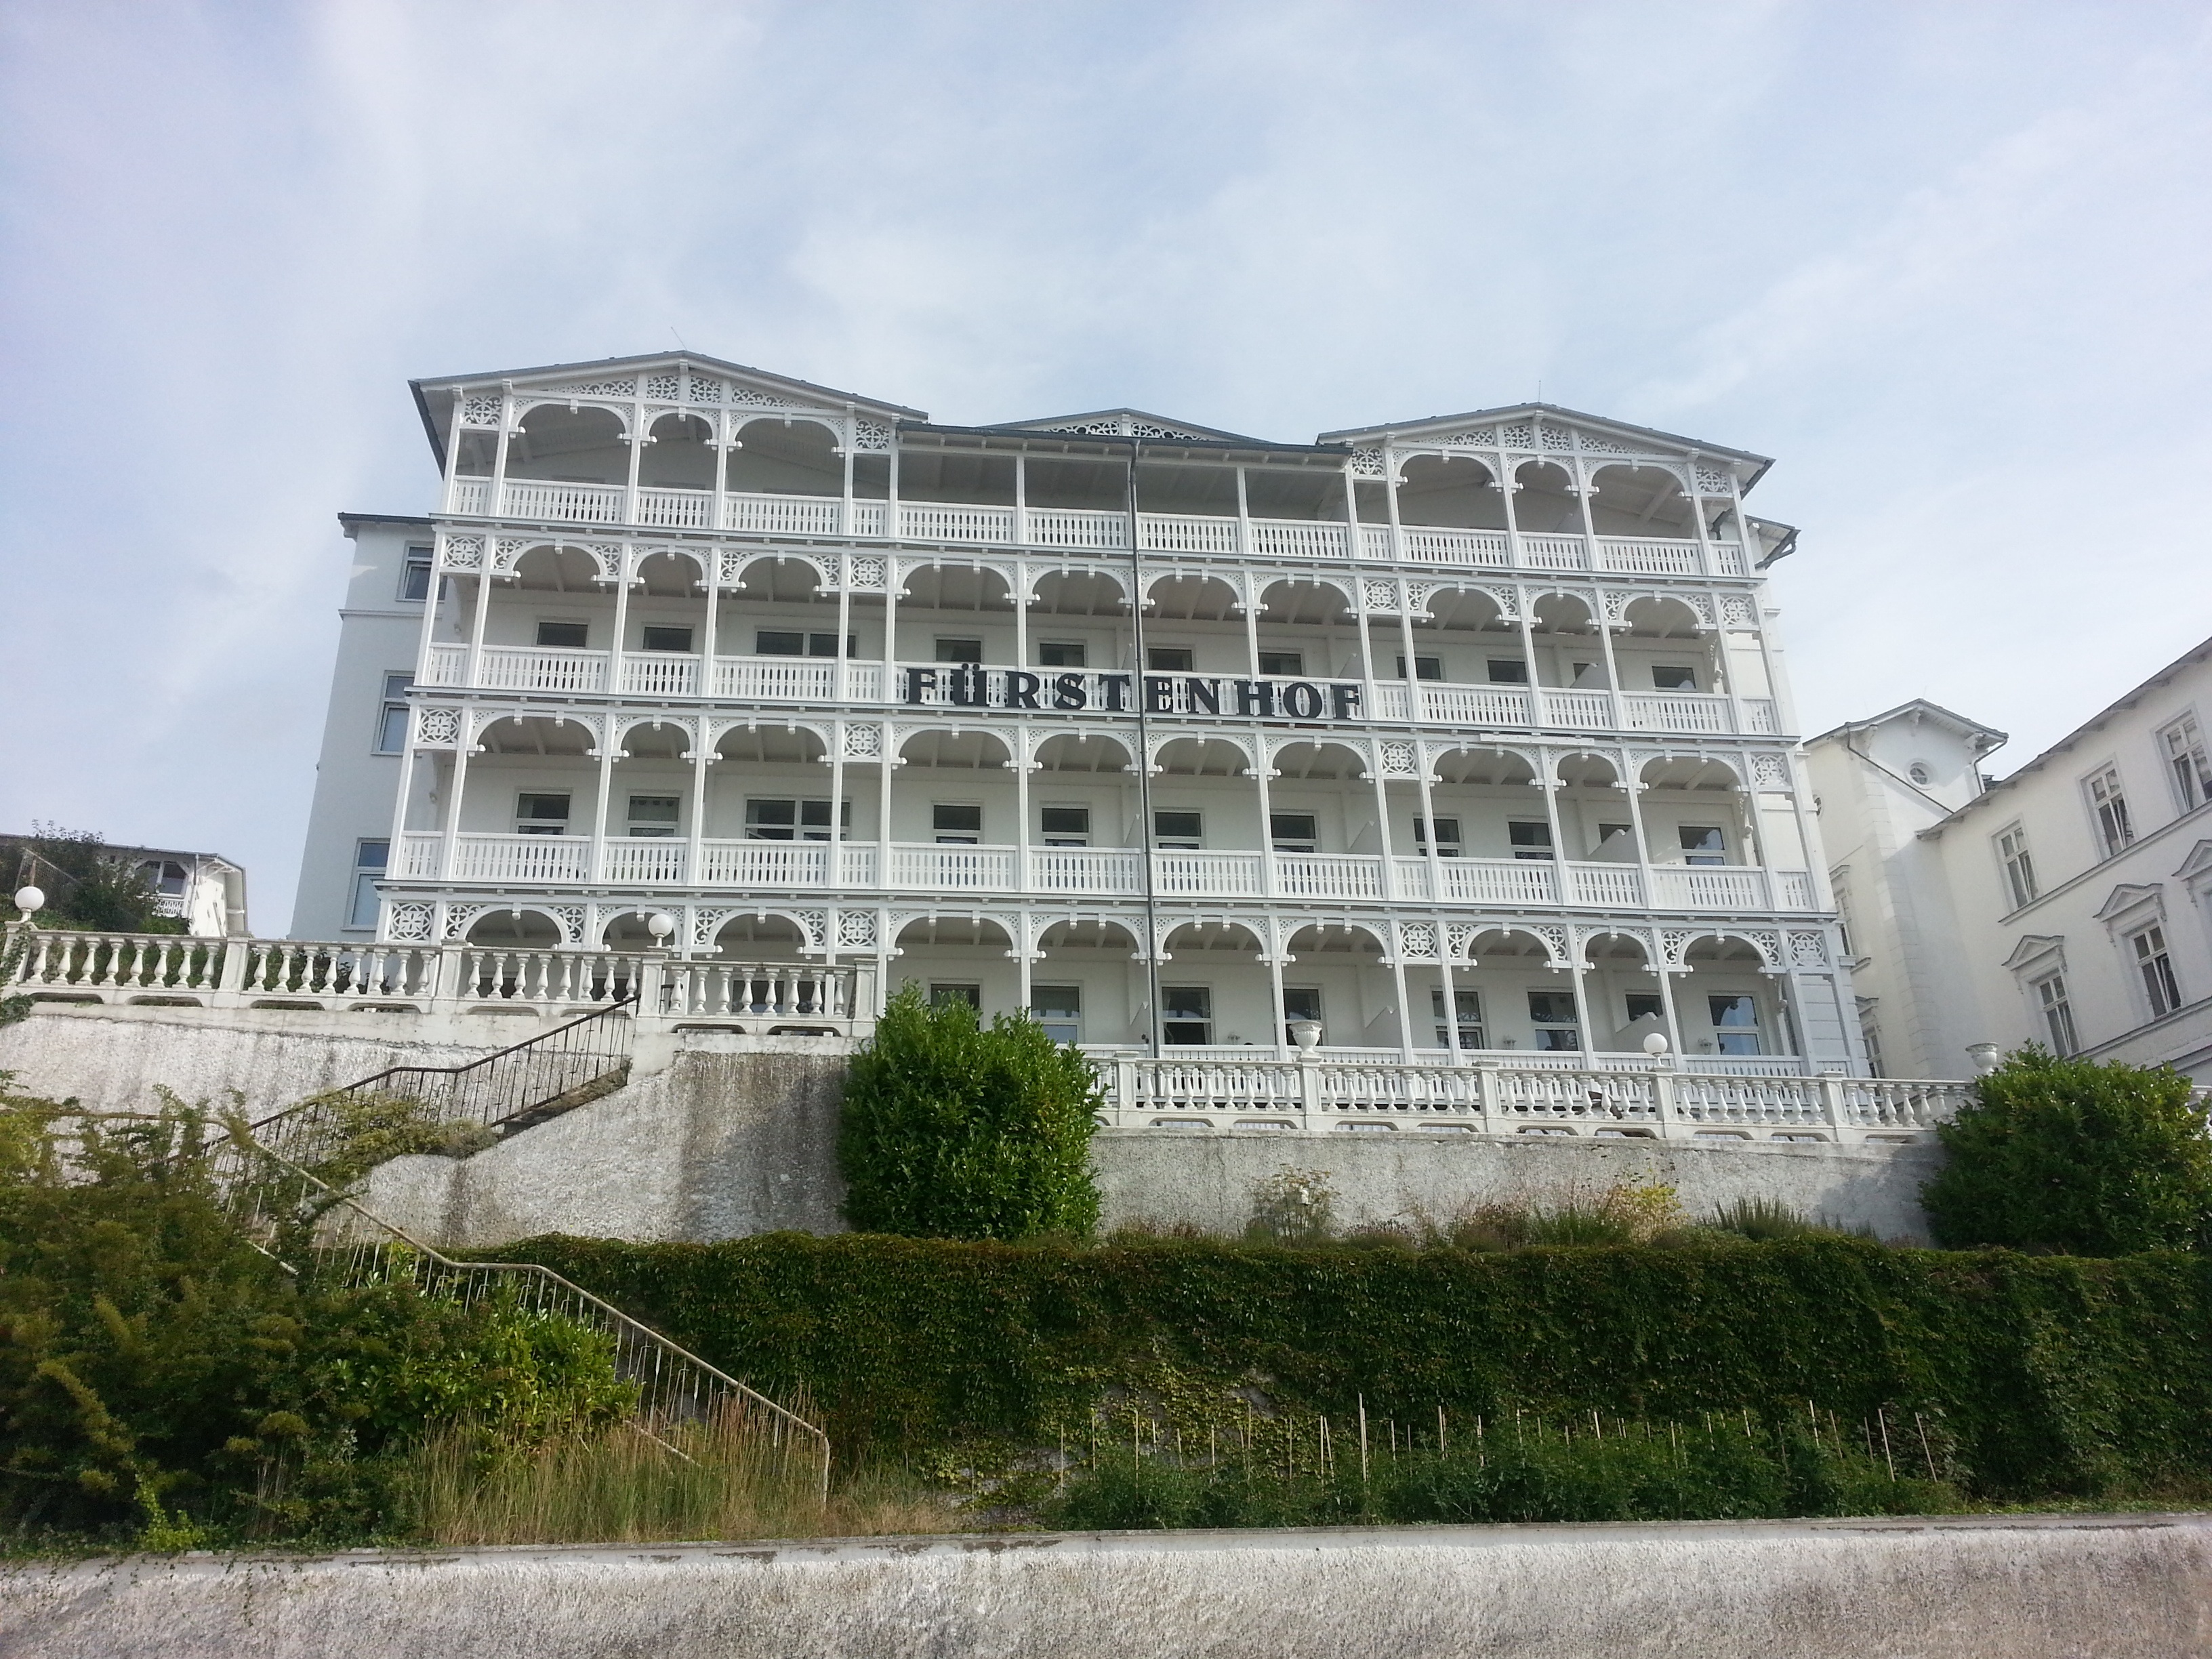
architecture, building, palace, old, facade, estate, hotels, r gen, sassnitz, frankenhof